Bakkafjörður

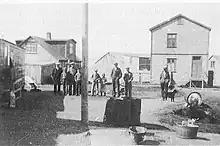
Hafnartangi in the early 20th century.

"Halldórsshús" was built in 1900. It was owned by Halldór, who ran his shop until his death in 1920. His trading house is still stands on the tang and is often referred to as the merchant's house or Halldórshús.